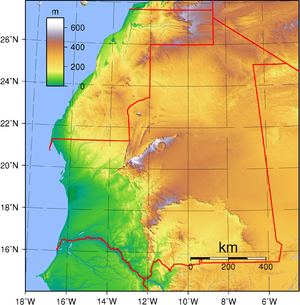
La Mauritanie, en forme longue la république islamique de Mauritanie, est un pays d'Afrique du Nord-Ouest, situé entre 15 et 27 degrés de latitude nord et 5 et 17 degrés de longitude ouest. La Mauritanie fait partie de l'Union africaine, de la Ligue arabe, de l'Union du Maghreb arabe, de l'Organisation de la coopération islamique et de l'Organisation pour la mise en valeur du fleuve Sénégal, en plus d'être membre de l'Organisation internationale de la francophonie. La capitale de l'actuelle Mauritanie est Nouakchott. Les autres villes principales sont Nouadhibou, Kiffa, Kaedi, Zouérate et Rosso.